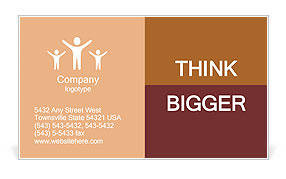
Label: cardboard